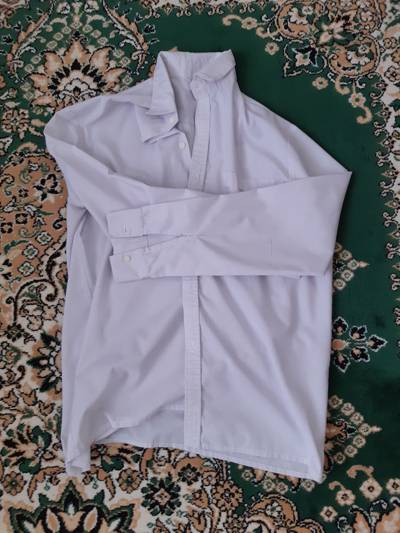
Waste category: clothes